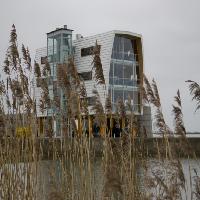
Weather: cloudy or overcast